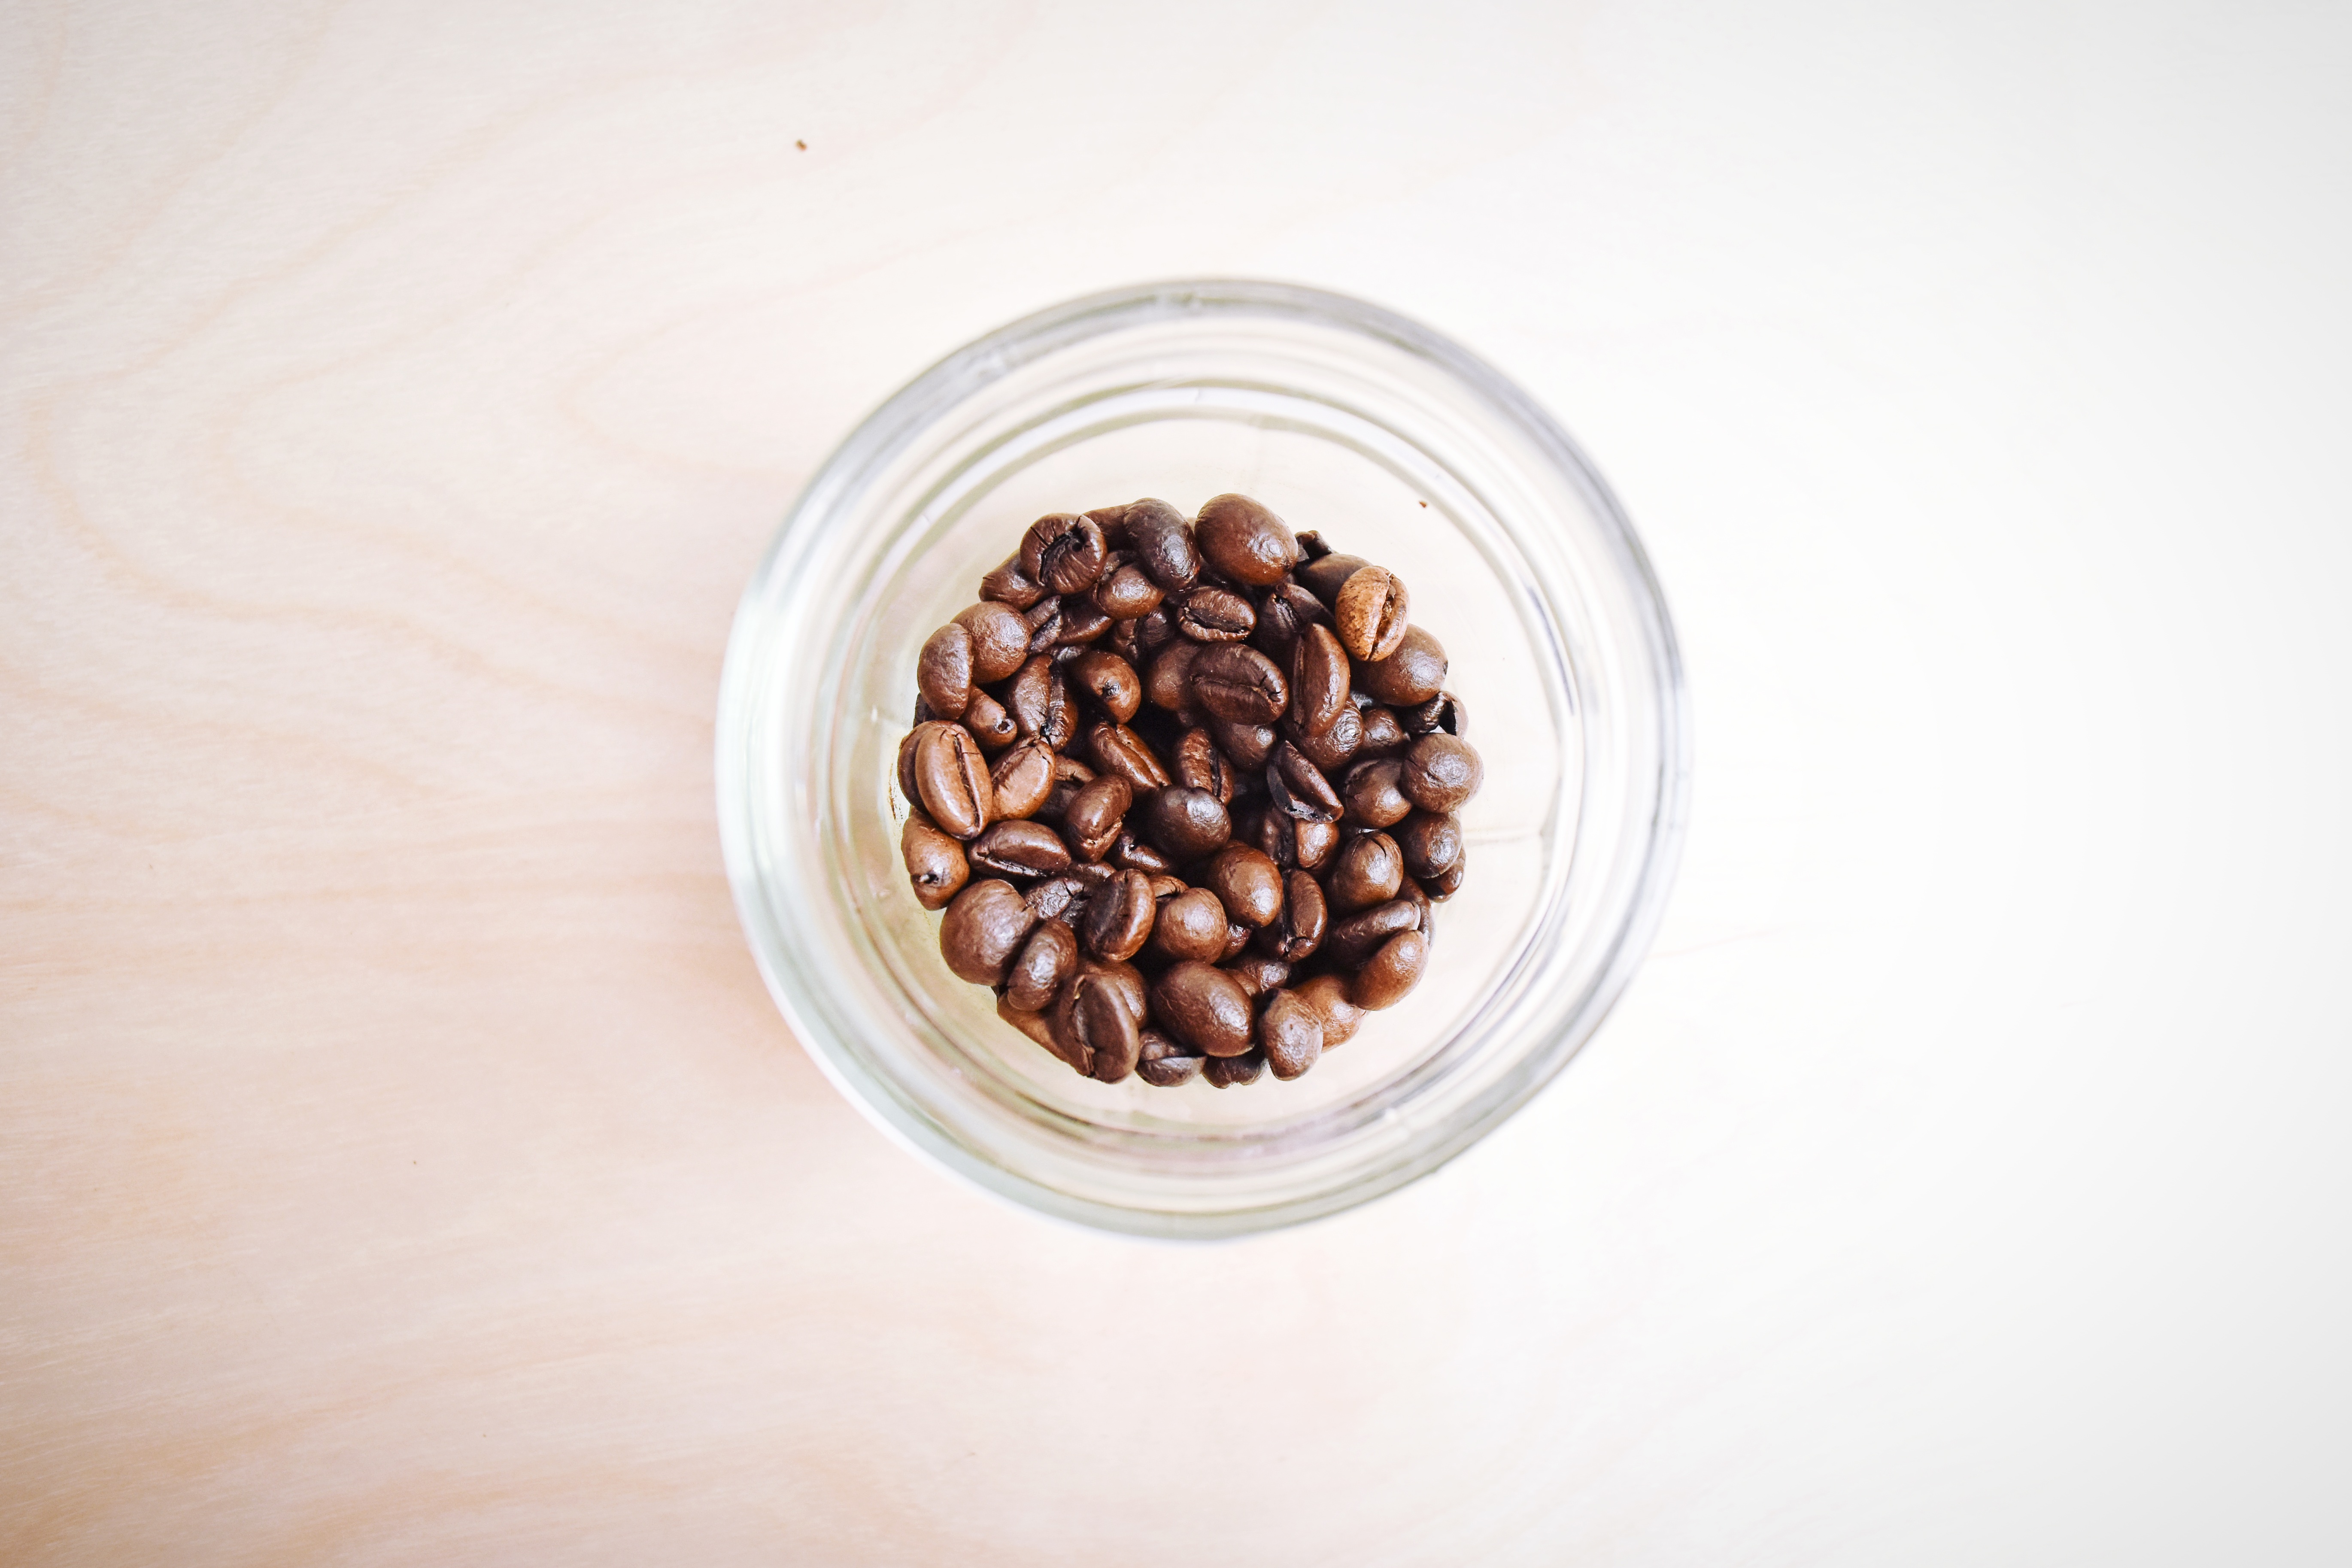
cup, food, produce, drink, breakfast, caffeine, flavor